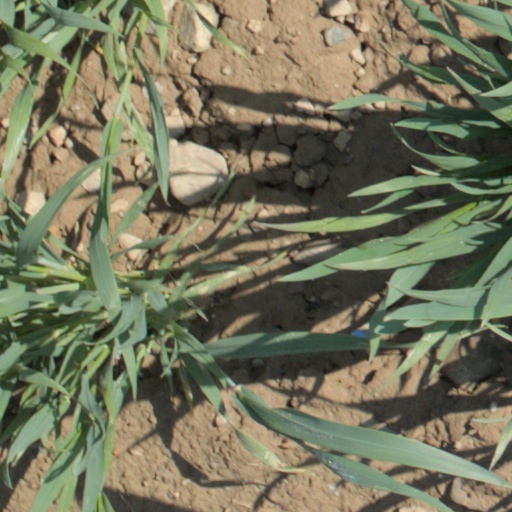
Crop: wheat